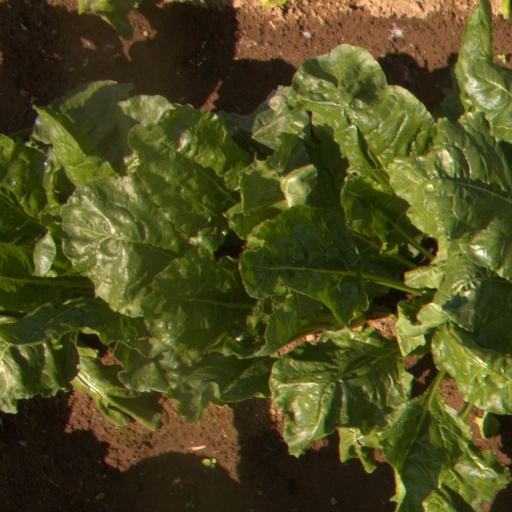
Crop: sugar beet